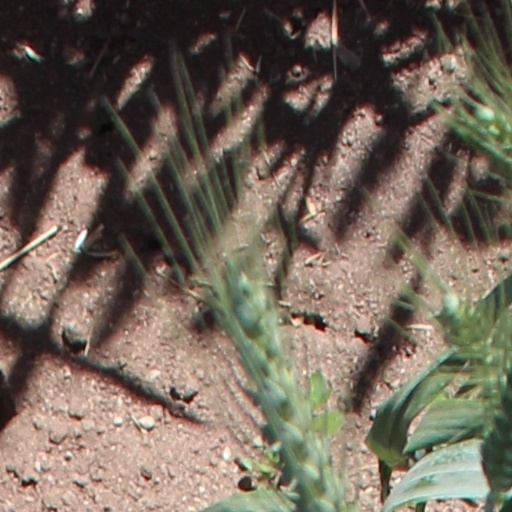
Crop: wheat